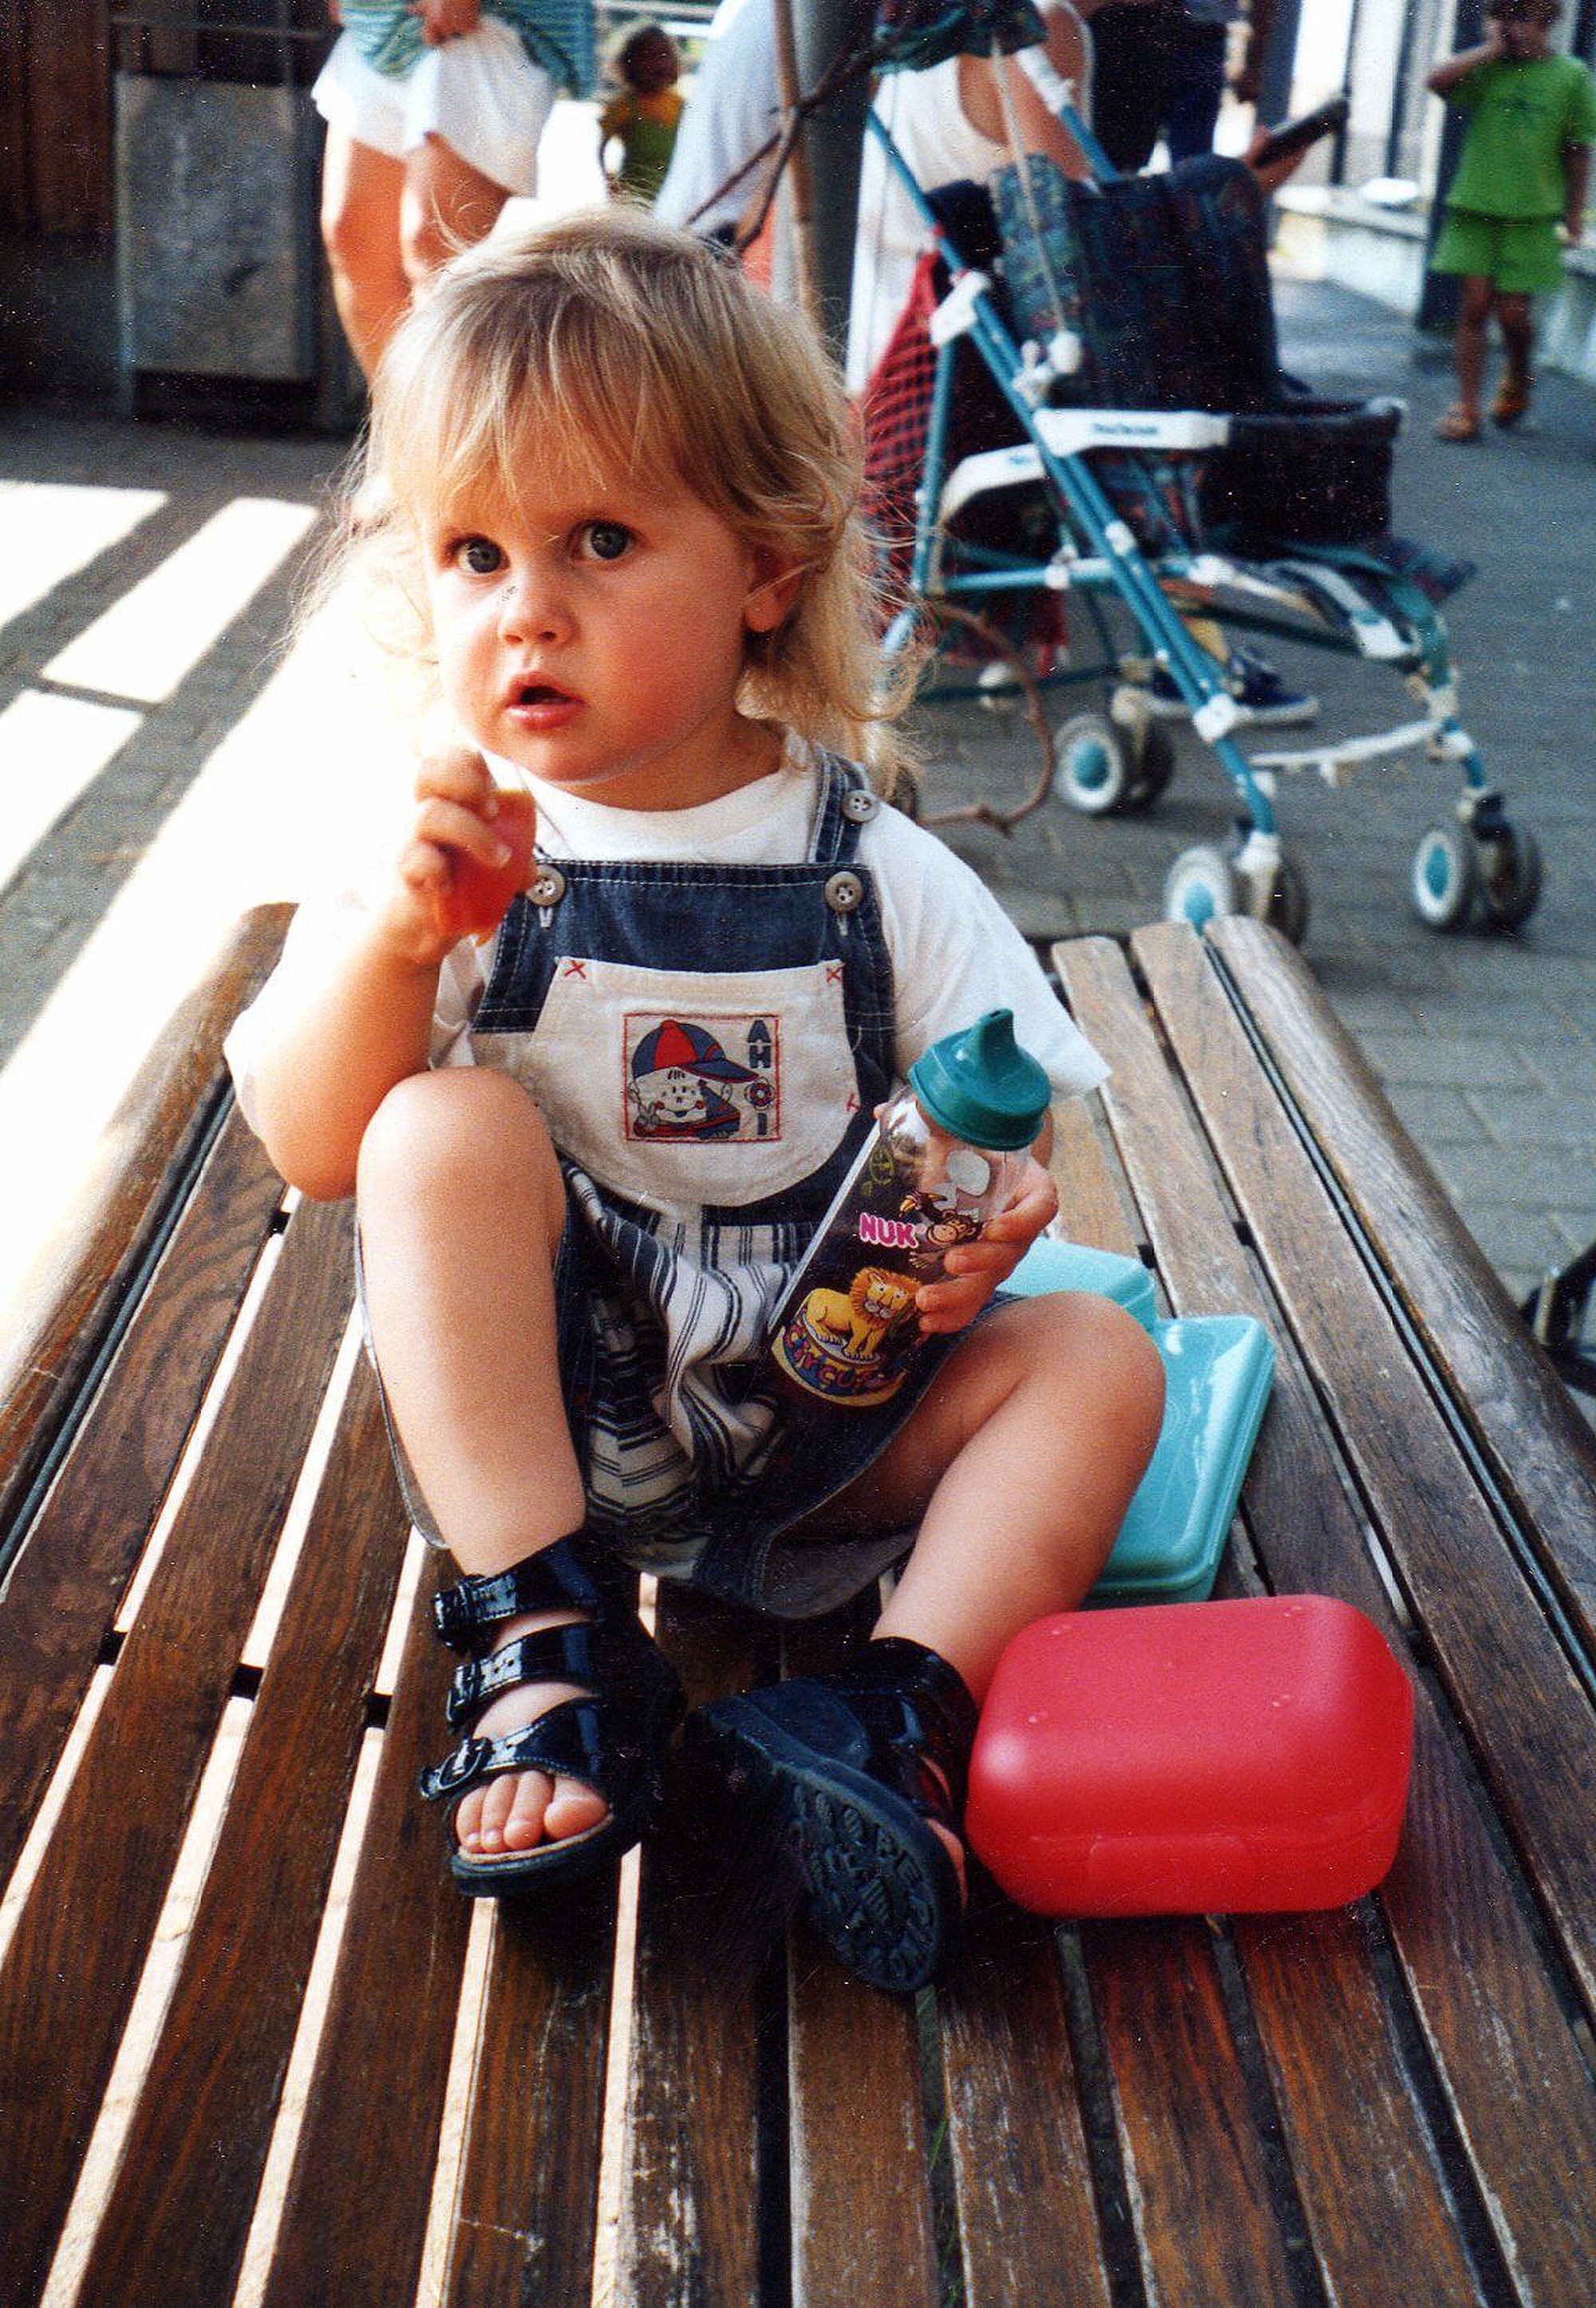
play, sitting, child, drink, clothing, eat, toddler, costume, daughter, little girl, vespers, human positions